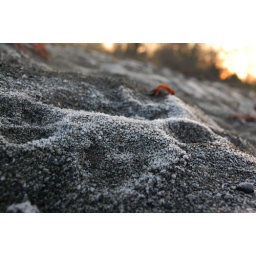
A macro of the frost on the sand down in the Spinneys. The beach looked silver in the setting sun